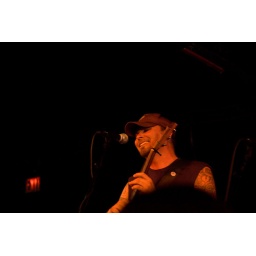
tim barry at the revival tour show, black cat in dc oct 2008